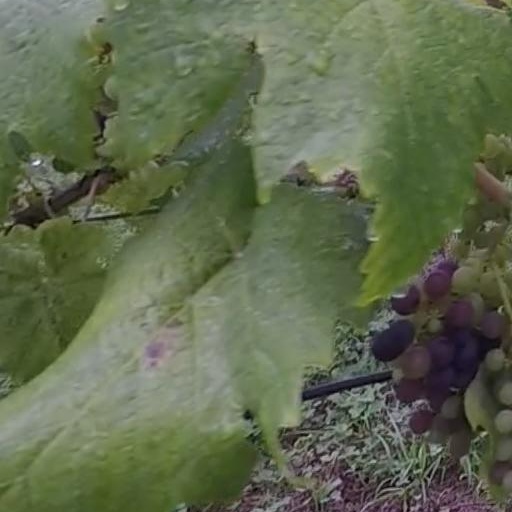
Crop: grape